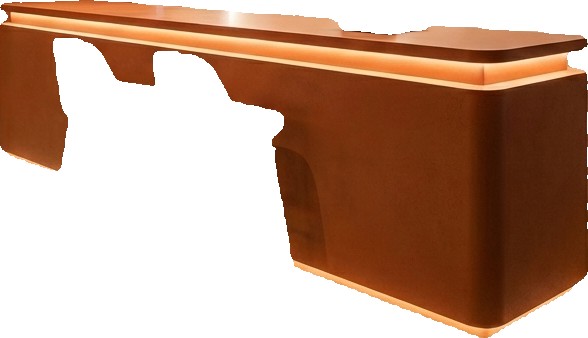
Surface category: table